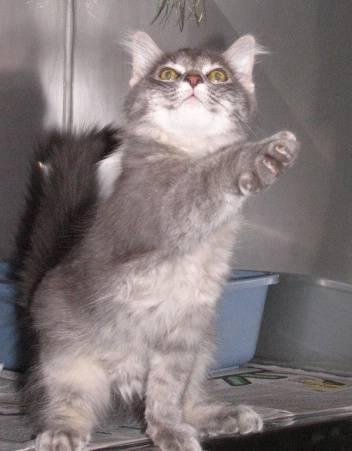
cat